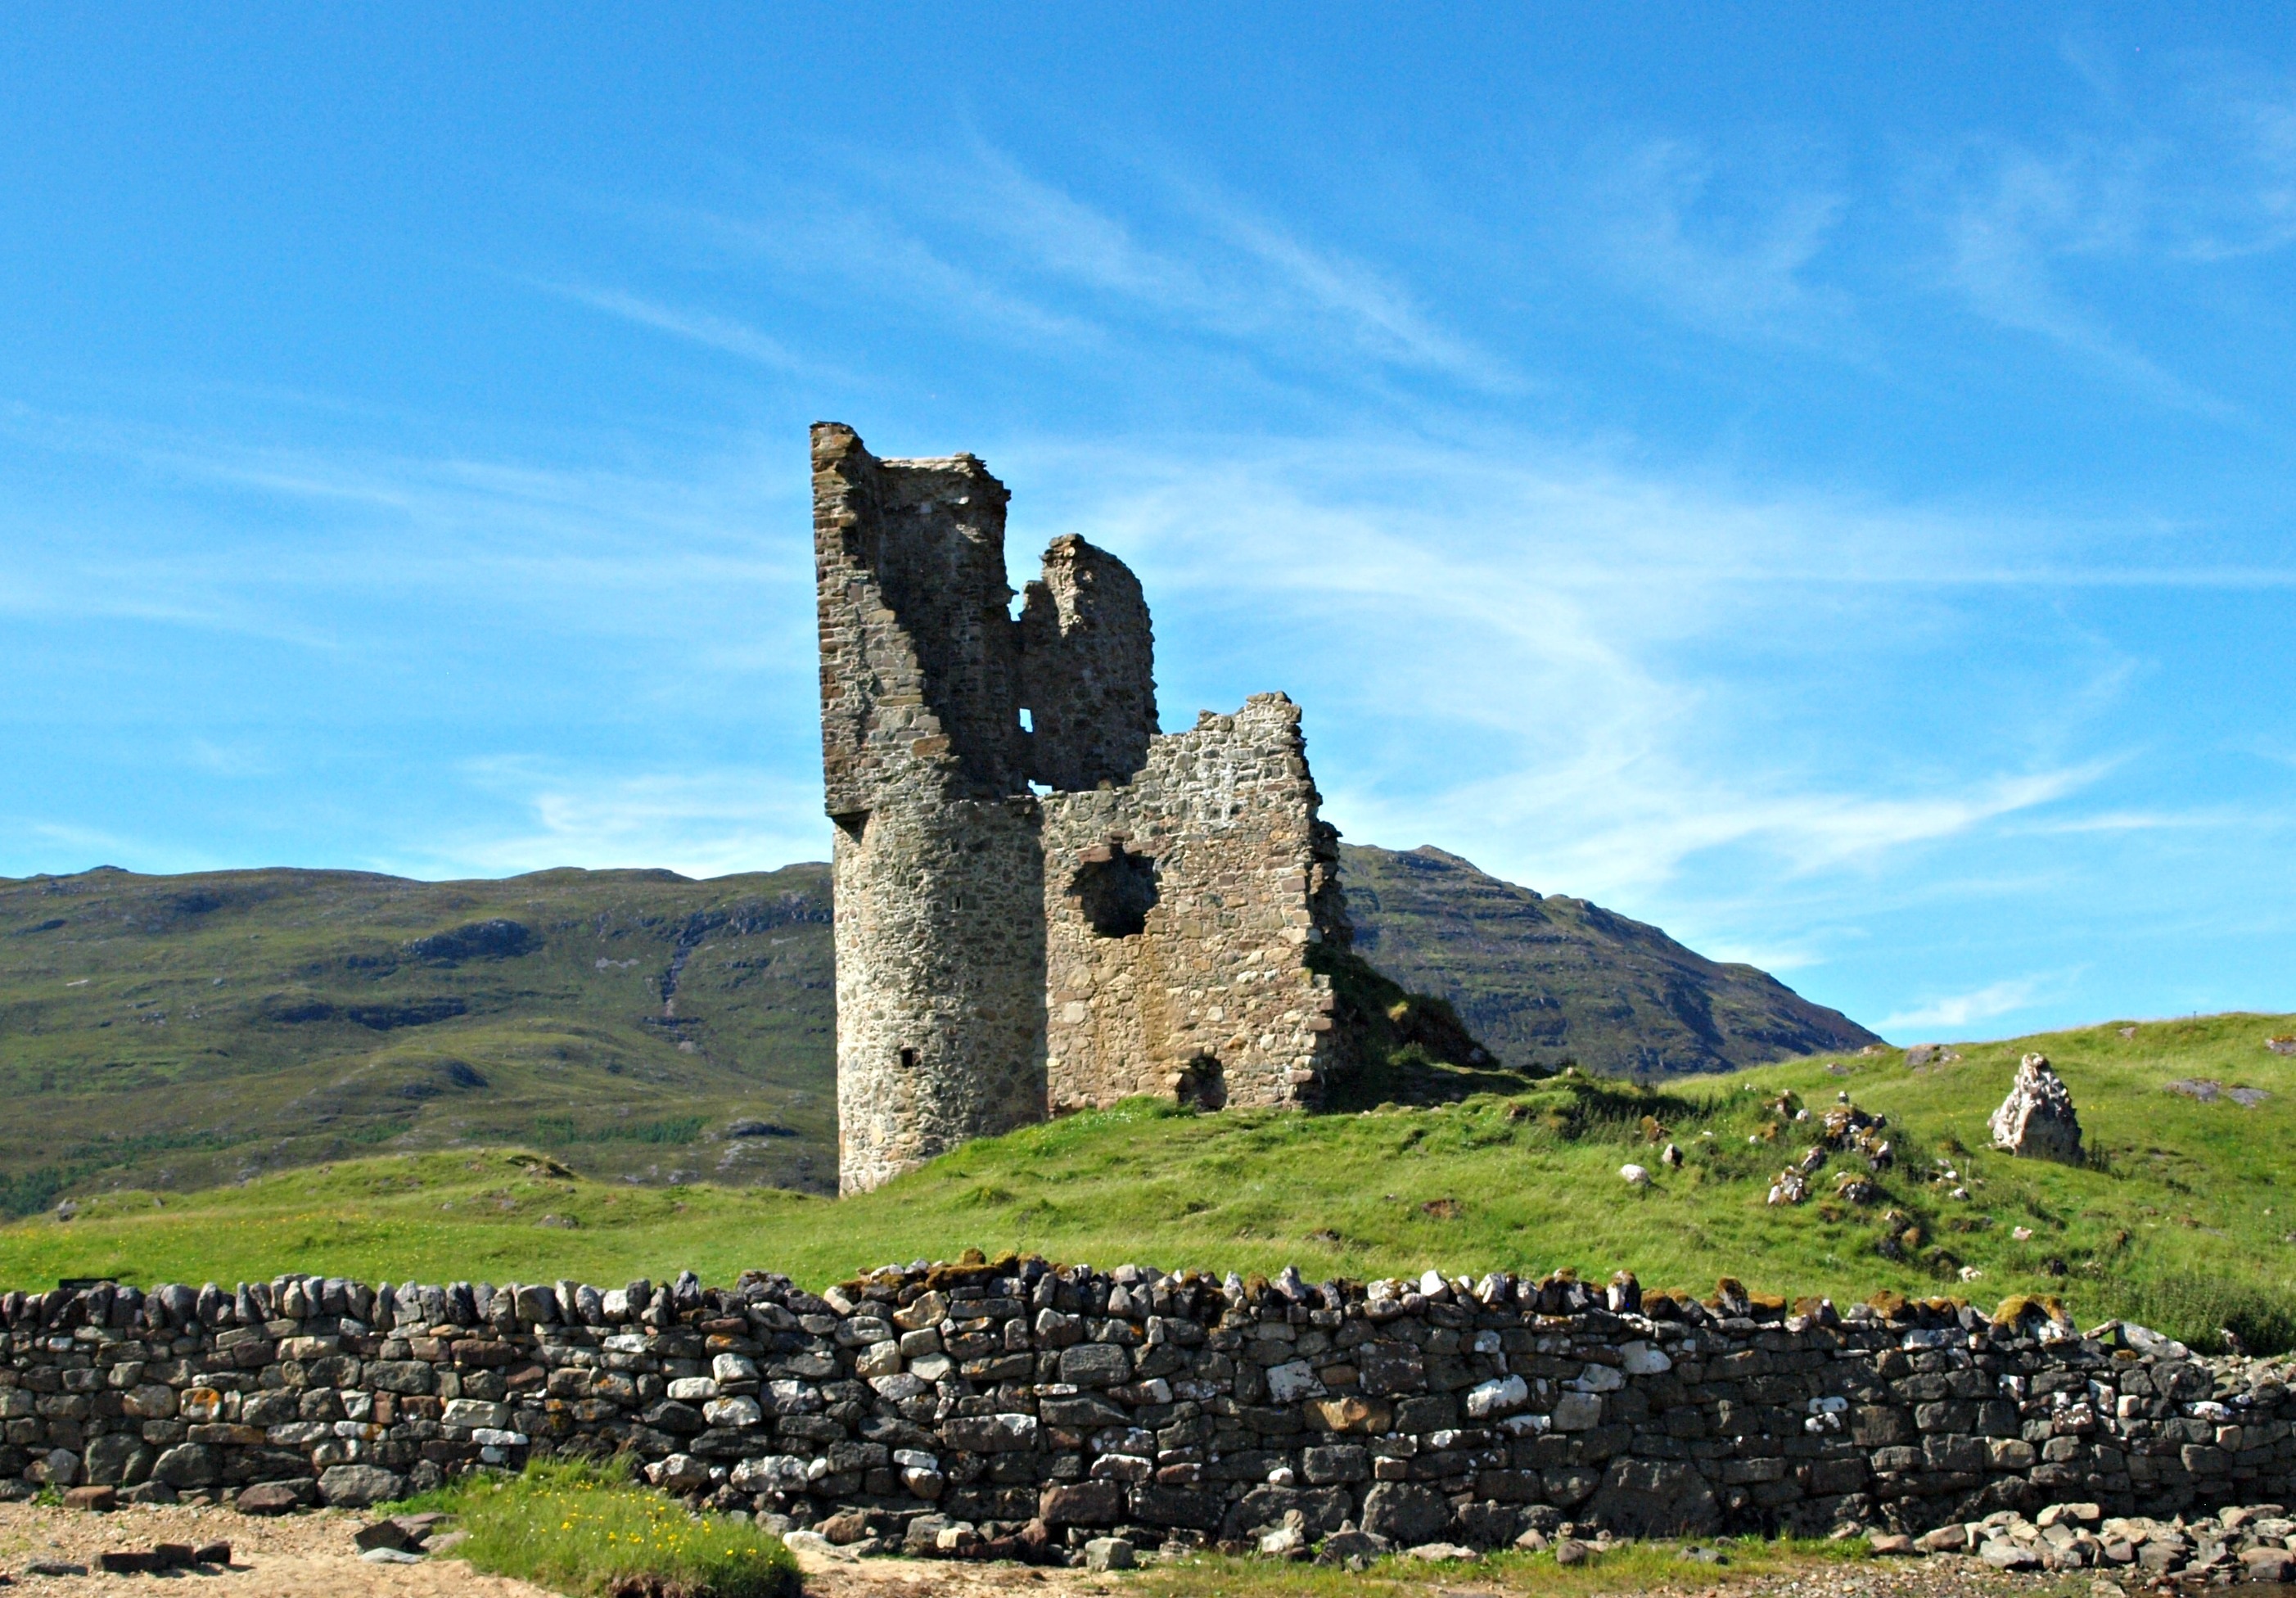
landscape, rock, mountain, architecture, hill, building, chateau, mountain range, tower, scenery, castle, ancient, landmark, historic, fortification, ruin, highland, uk, ruins, monastery, plateau, history, scotland, britain, scottish, highlands, assynt, rural area, ardvreck, historic site, sutherland, ancient history, ardvreck castle